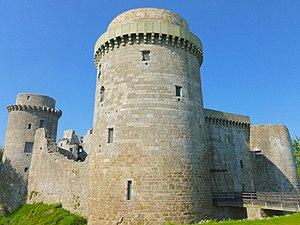
Château de la Hunaudaye (Plédéliac, limitrophe de Pléven)
Pléven [plevɛ̃] est une commune française située dans le département des Côtes-d'Armor et la région Bretagne.